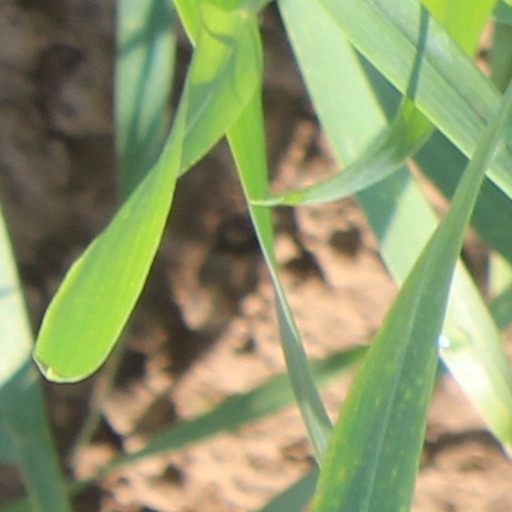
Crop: wheat